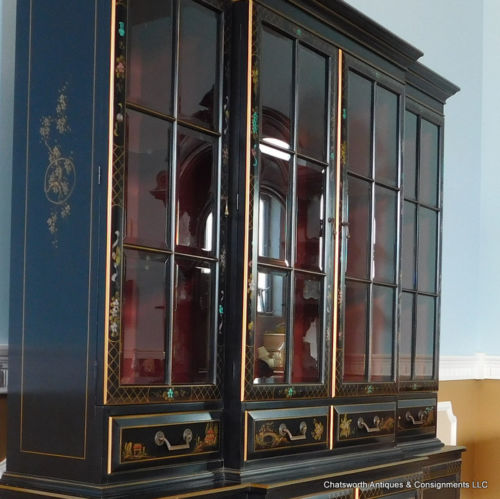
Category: cabinet